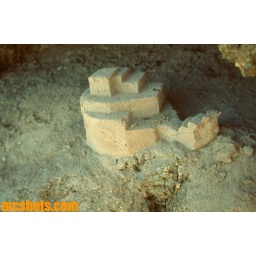
a sand castle we found in a cave near camp